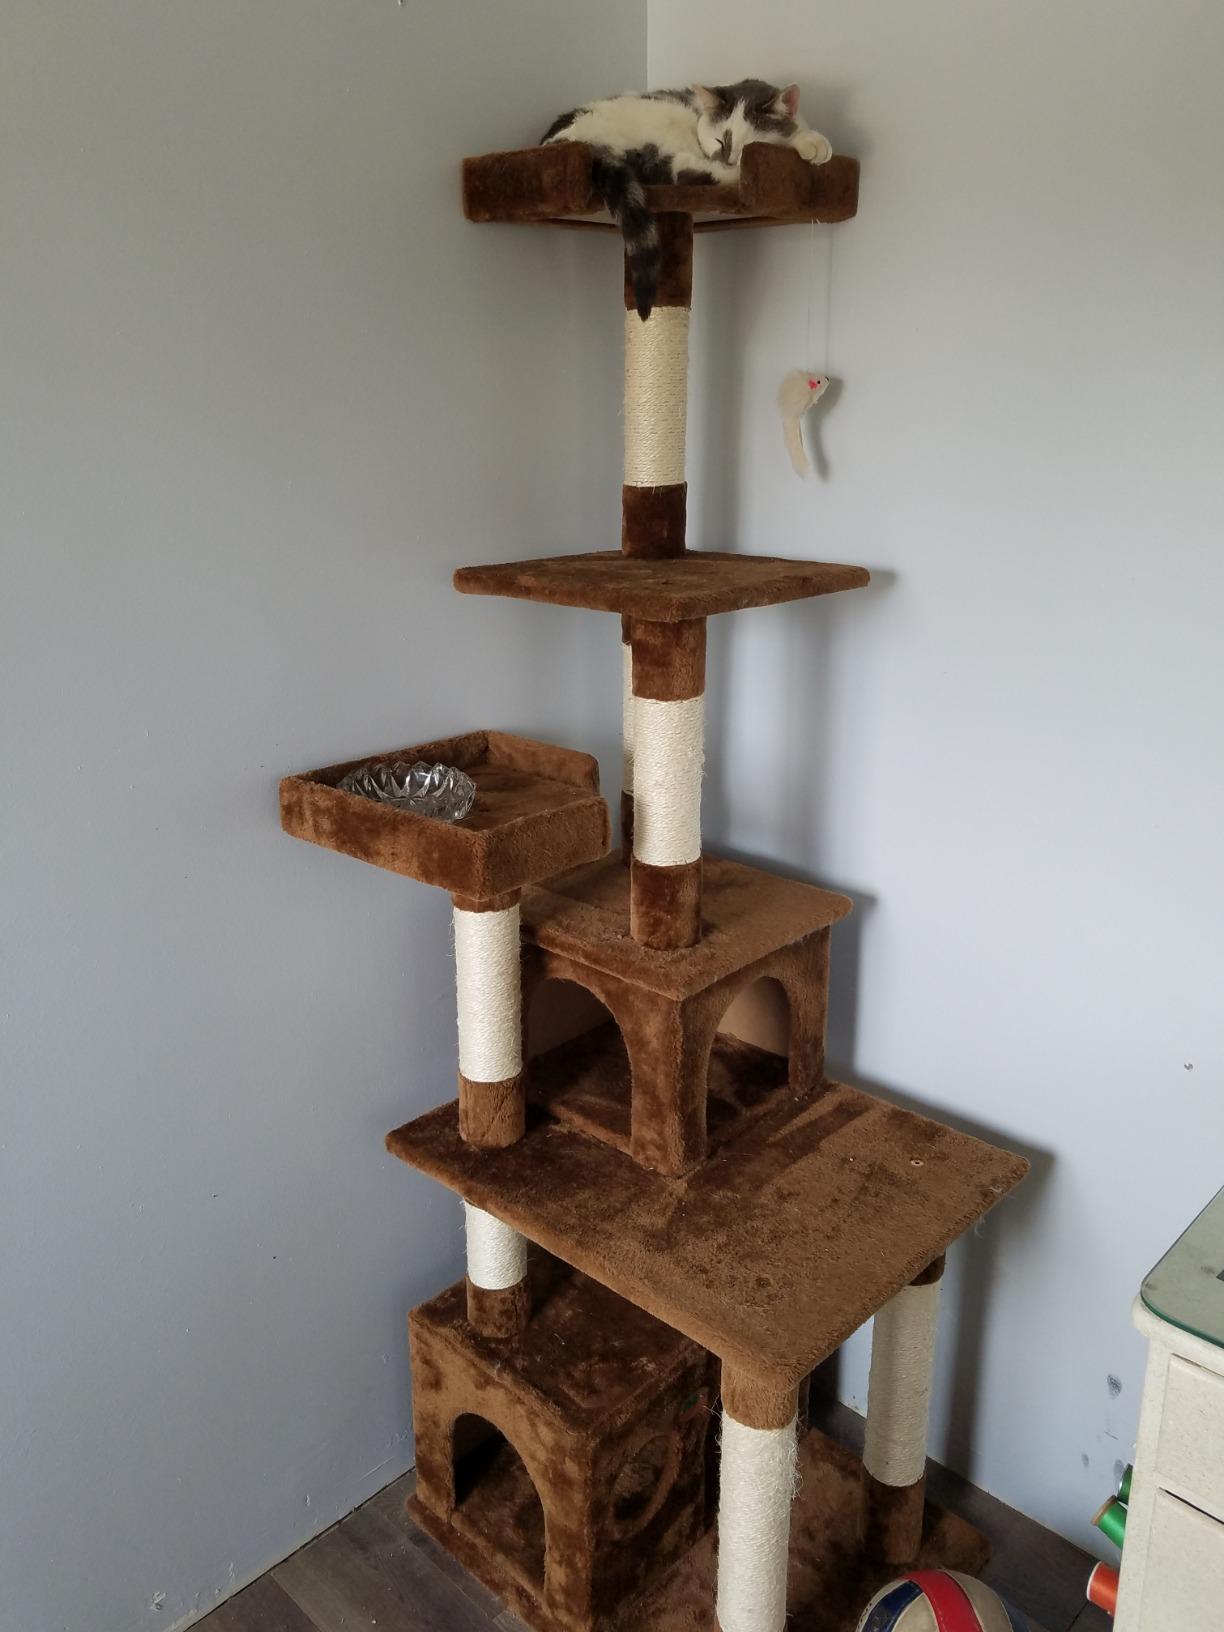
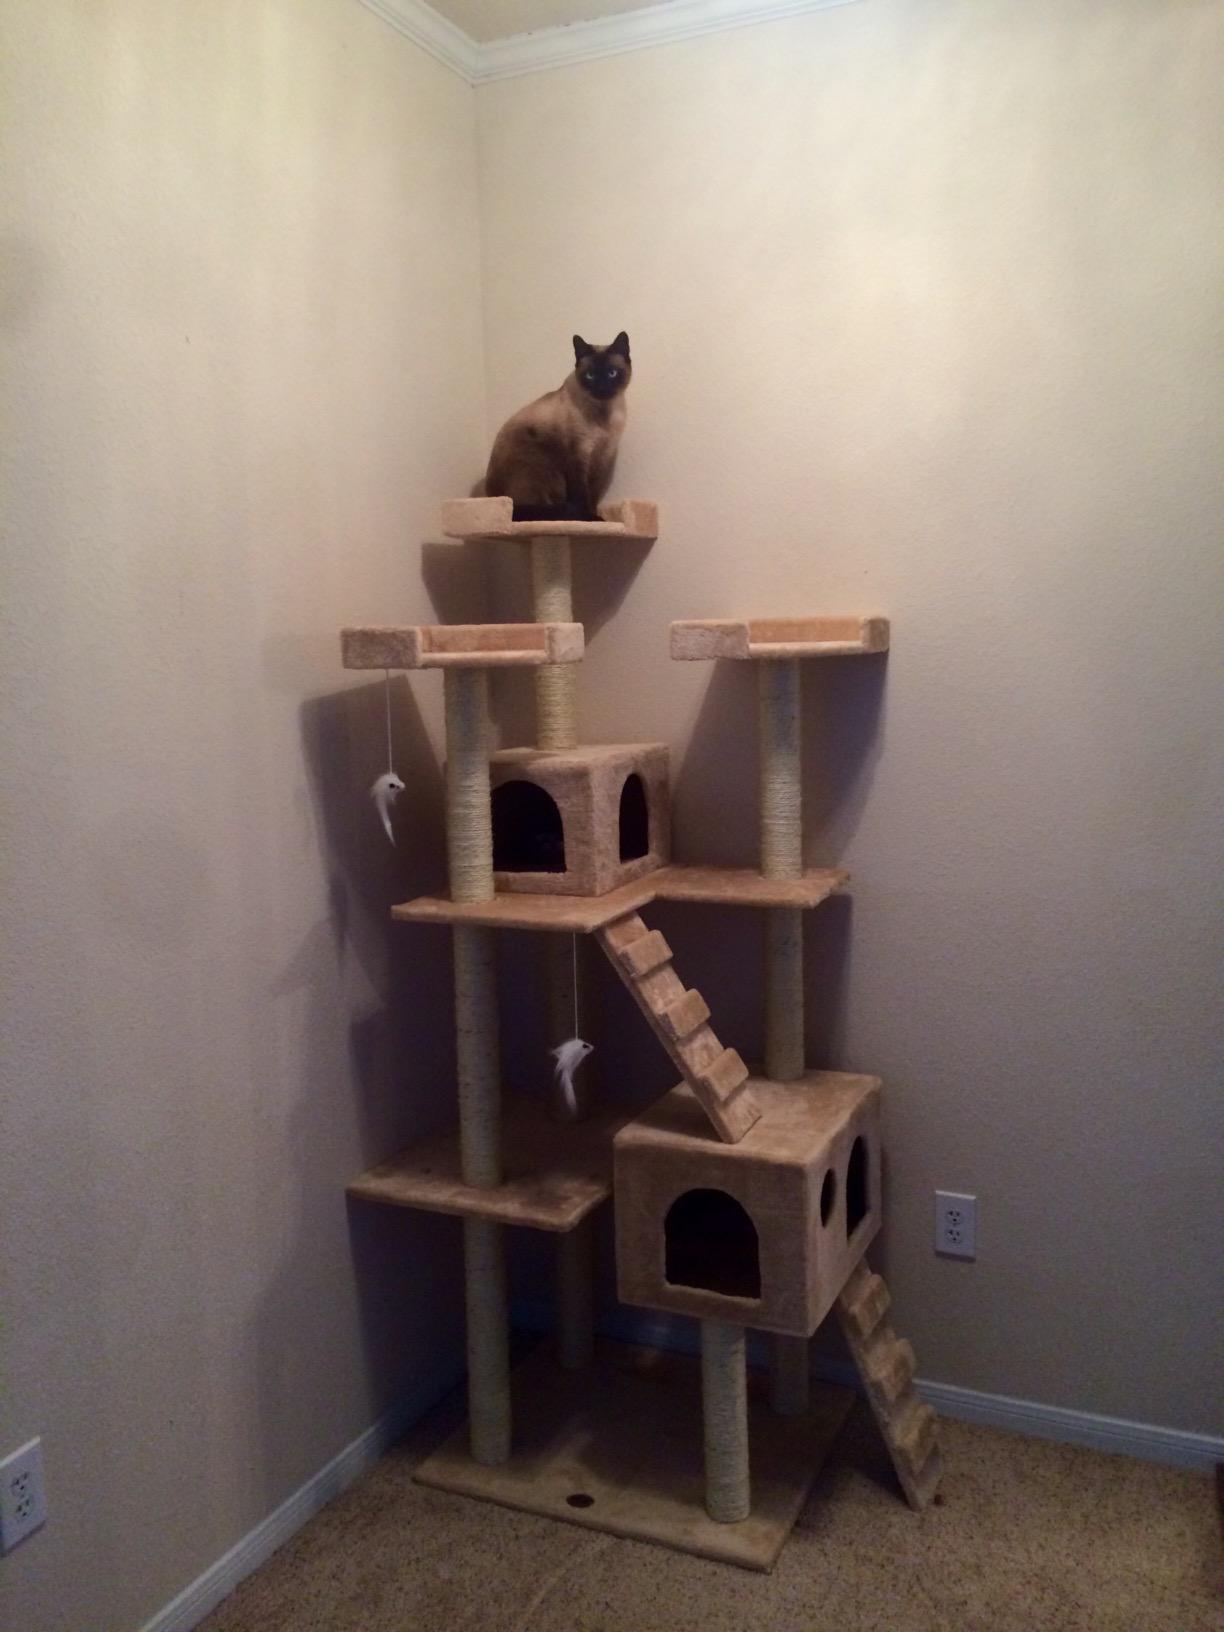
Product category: items_cat tree
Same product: no